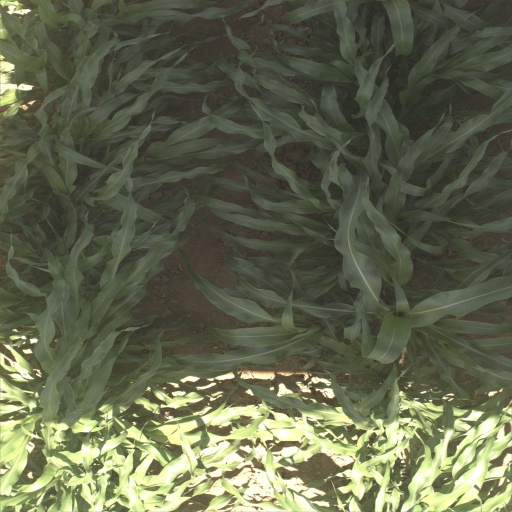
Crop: sorghum